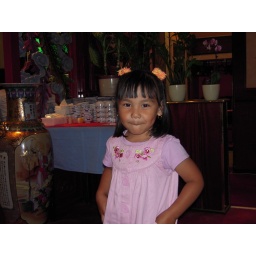
a cute Chinese girl in the restaurant that posed for me and than ran off screaming for her Mommy